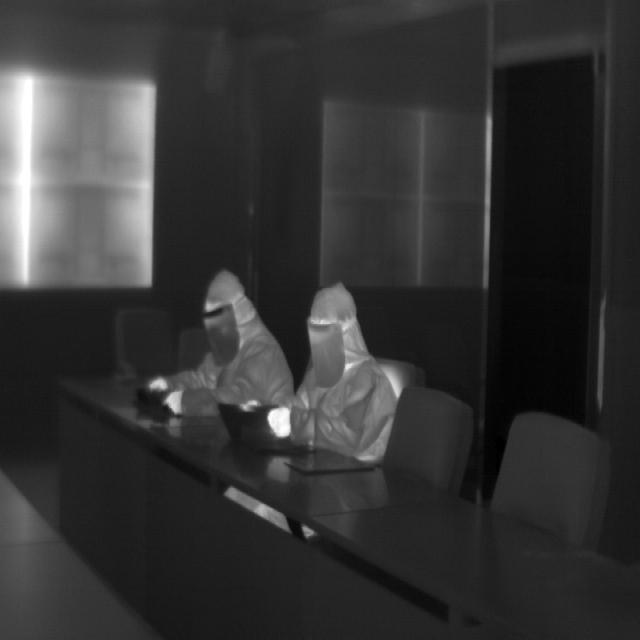
Detected objects:
label: person
label: person